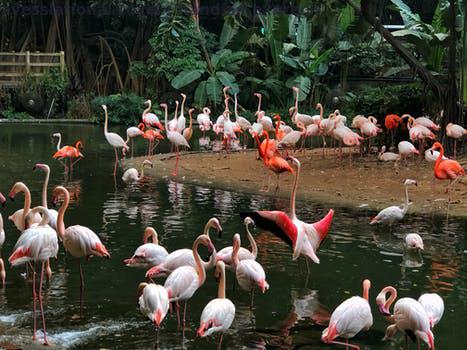
Label: Watermark